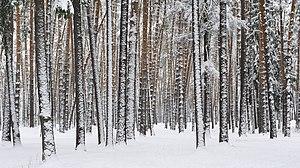
Un bois de pins en hiver, près du lac Kratovskoe, dans la région de Moscou (Russie). Polski: Zimowy widok na sosnowy las w pobliżu jeziora Kratowskoje w rejonie ramieńskim, w obwodzie moskiewskim, w Rosji. Português: Paisagem de inverno de um bosque de pinheiros próximo ao lago Kratovskoe, distrito de Ramensky, região de Moscou, Rússia. Русский: Россия. Московская область. Раменский район. Зимний сосновый лес, возле Кратовского озера. বাংলা: রামেন্সকি জেলা, মস্কো ওব্লাস্ট, রাশিয়া। ক্রাতোভস্কোয়ি হ্রদের কাছে শীতকালীন পাইন কাঠ। Español: Vista invernal de un bosque de pino cerca del lago Kratovskoe, distrito de Ramensky, región de Moscú, Rusia. Magyar: Téli fenyőerdő a Ramenszkojei járásban (Moszkvai terület, Oroszország) Italiano: Bosco di pini d'inverno vicino al lago Kratovskoe nel Ramenskij rajon in Russia. Македонски: Борова шума кај Кратовското Езеро, зиме. Раменски округ, Московска област.
La forêt en Russie représente un cinquième de l'ensemble des forêts de la planète, ce qui en fait la forêt la plus étendue du monde, avec 809 millions d'hectares, devant celle du Brésil avec 520 millions d'hectares.